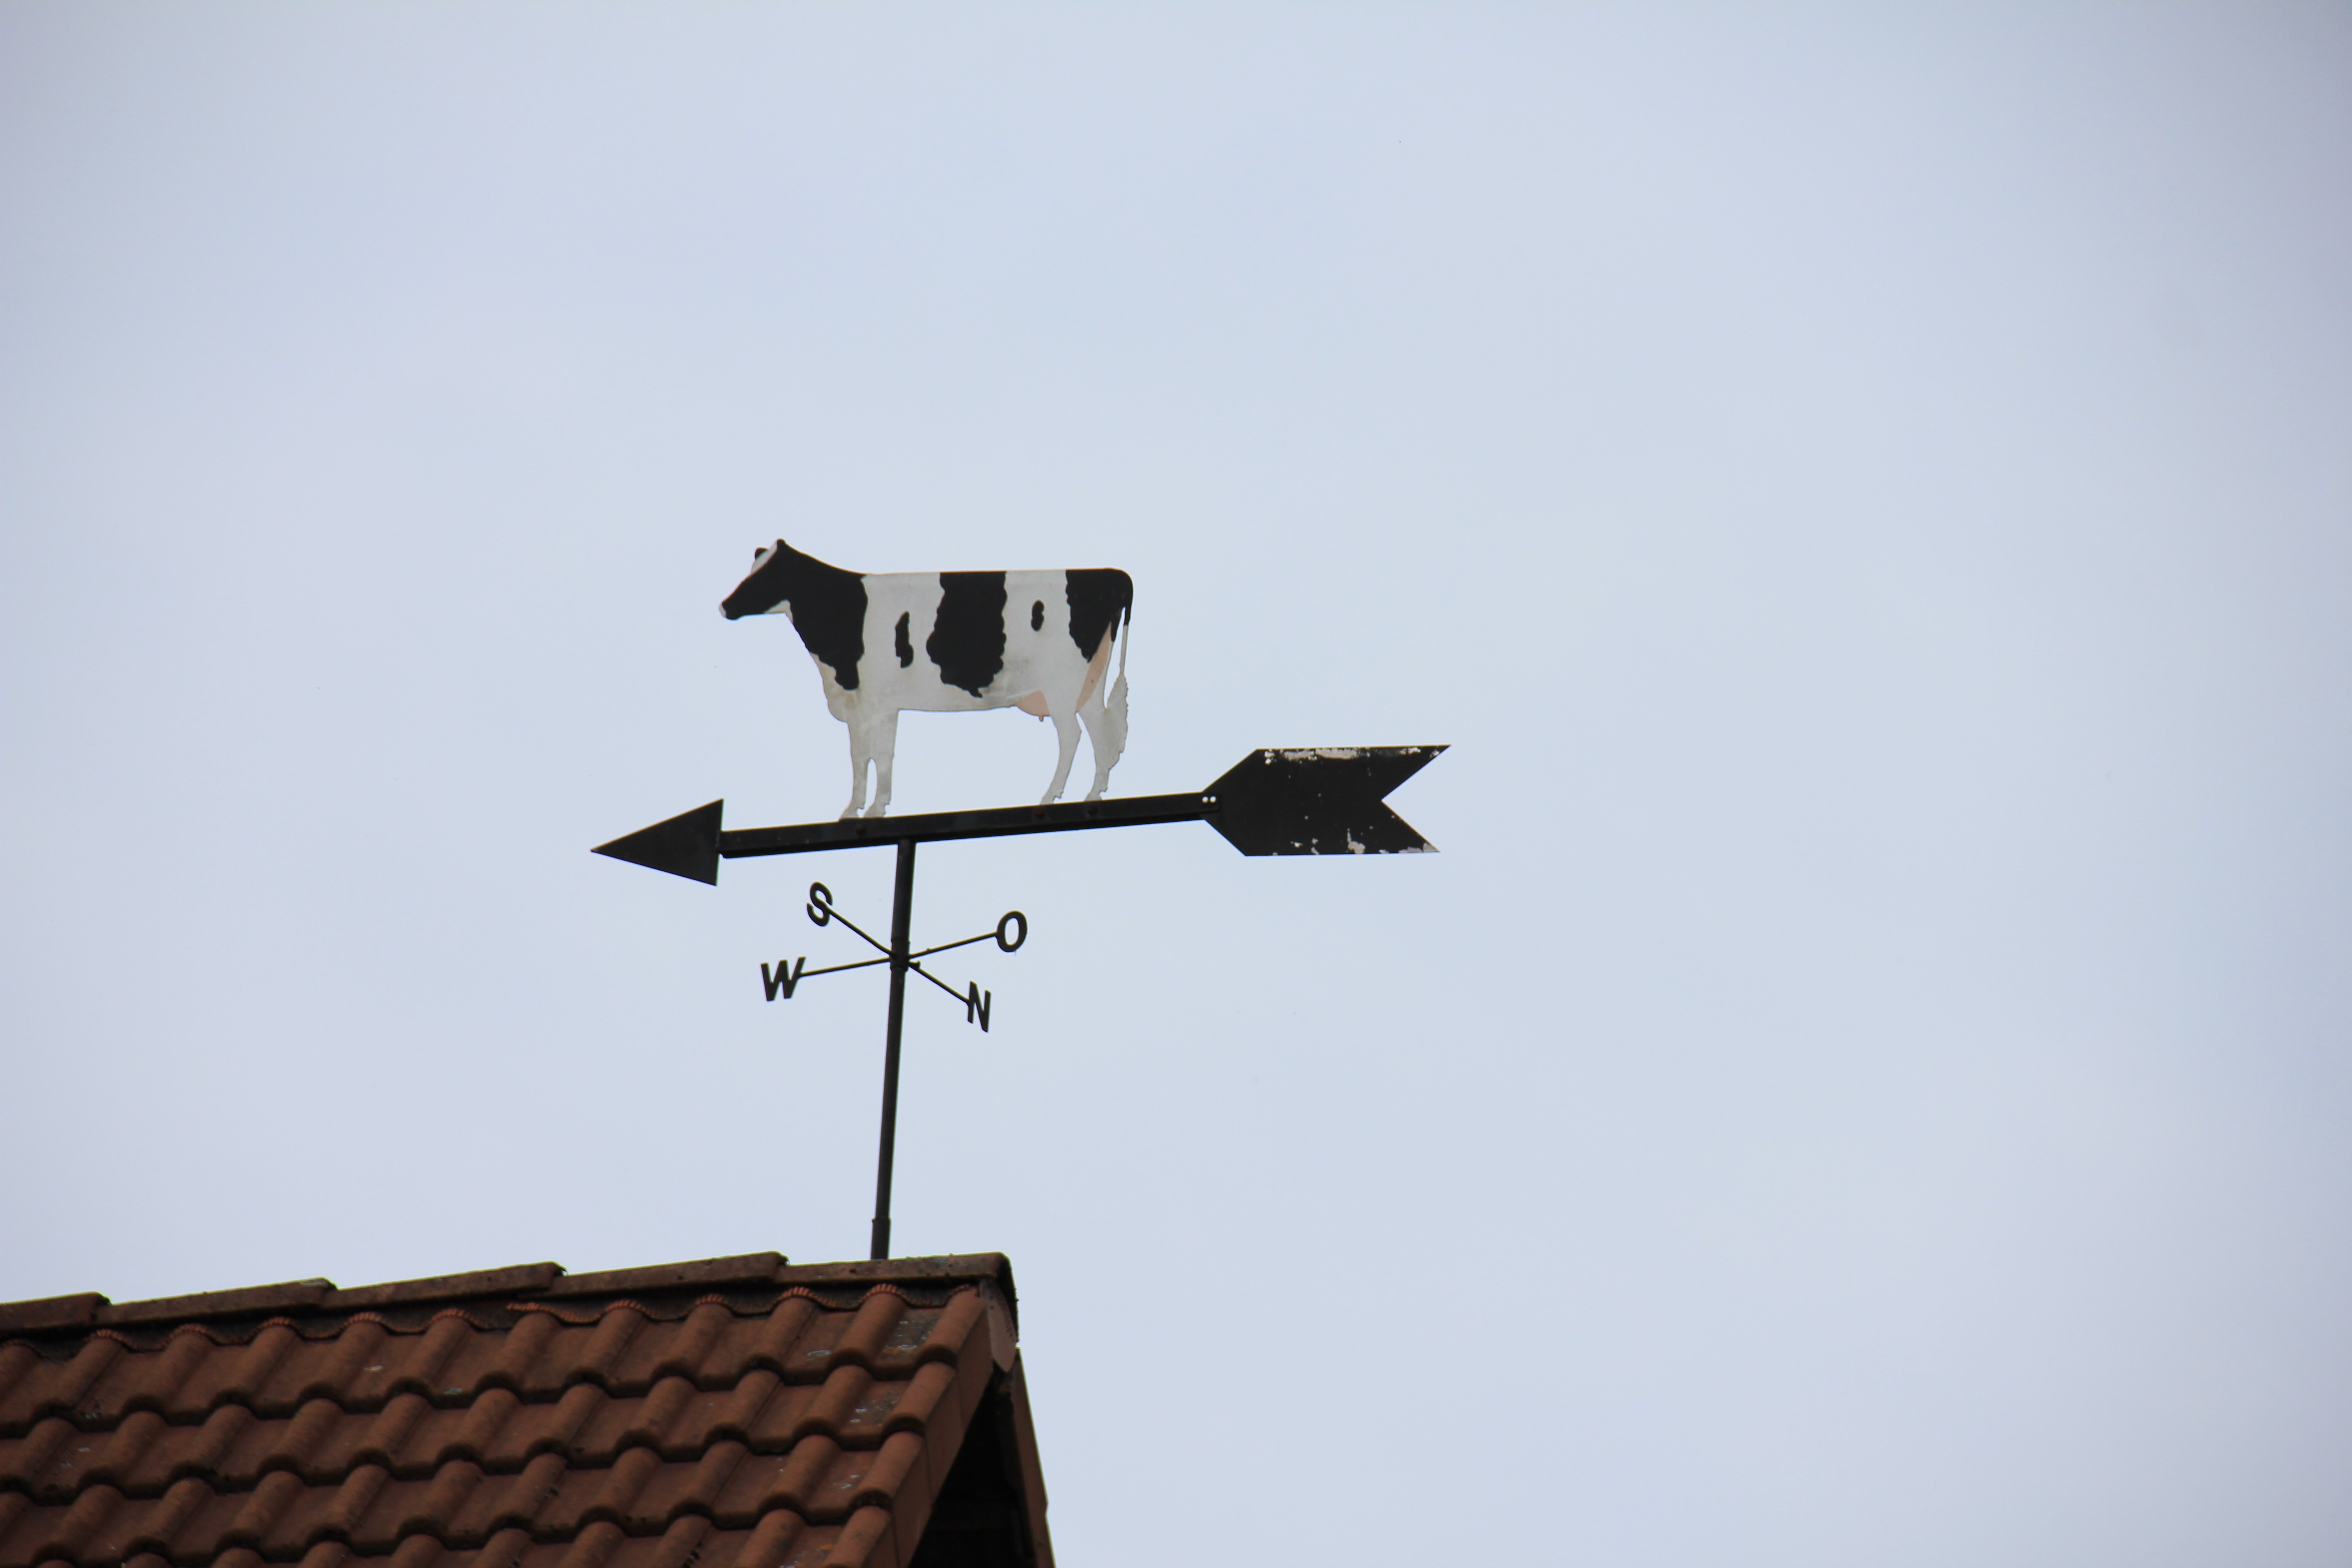
silhouette, bird, building, animal, airplane, aircraft, cow, vehicle, flight, street light, black, lighting, light fixture, weathervane, gable, wind vane, atmosphere of earth